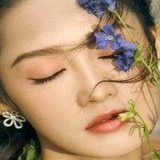
diễn viên Lý Thấm